Fantasy on Themes from Mozart's Figaro and Don Giovanni

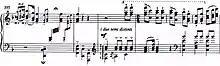
Bar 397 onwards is a notable passage in the fantasy, where Liszt incorporates two previously heard themes at once.

Howard has added a transitional passage of three bars from the "Don Giovanni" dance music to the final section and the final 15 bars to complete the piece. He has also added expression marks, including "dynamics, marks of articulation, numbers indicating numerical groupings, m.d. and m.s. marks, pedallings, tempo and other textual directions. The evident deficiencies of the manuscript (time signatures, accidentals, stems, beams, rest signs, fermatas) have been tacitly supplied throughout." He uses square brackets to differentiate his additions or suggestions from the original text. The dedication to "Monsieur de Gericke Conseille de Legation" appears in the left margin on p. 38 in Howard's reconstruction of the work.